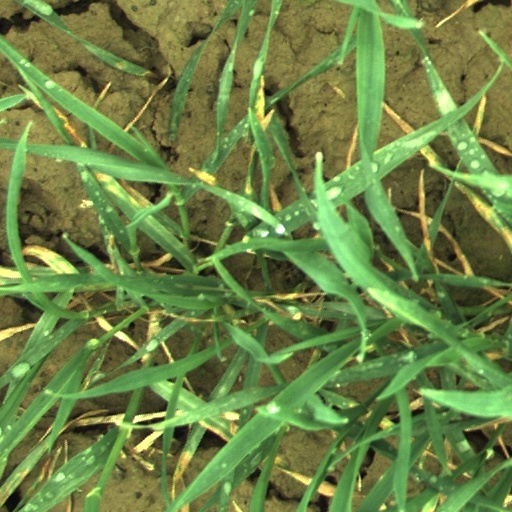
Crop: wheat